Budapest Ghetto

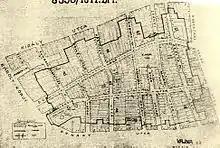
Area of the ghetto by decree of Gábor Vajna (1944)

The Budapest Ghetto was a Nazi ghetto set up in Budapest, Hungary, where Jews were forced to relocate by a decree of the Government of National Unity led by the fascist Arrow Cross Party during the final stages of World War II. The ghetto existed from November 29, 1944, to January 17, 1945.